Afripedia Project

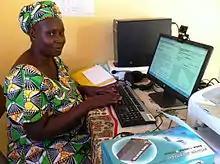
A teacher using Kiwix in Koulikoro, Mali

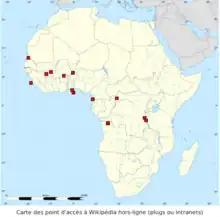
Locations of 13 universities where Kiwix was deployed as part of the Afripedia project

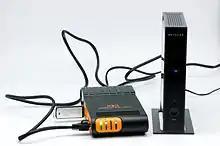
Hardware (a plug computer, yellow, a wireless router, and a USB drive carrying a fresh copy of the French Wikipedia) used in the Afripedia project

The Afripedia Project is a project to expand offline Wikipedia access in French-speaking Africa, and encourage Africans to contribute to Wikipedia. The project installs local Kiwix-serve wireless and intranet servers and provides training and maintenance.